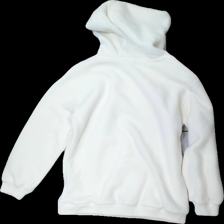
View: back
Type: Hoodie
Category: Children
Brand: Lindex
Colors: White
Material: 100% Polyester
Cut: Regular
Size: 158
Season: All
Price range: 50-100
Recommended usage: Reuse
Description: white fleece hoodie